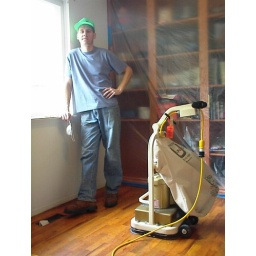
My brother Gerald with a floor sander in my library/wife's office